Morton Dimondstein

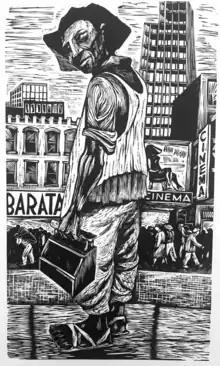
Woodcut engraving with social realism from Morton Dimondstein "Portfolio of Engravings" (1951).

Dimondstein, along with his second wife Geraldine "Red" Dimondstein, were blacklisted during the worst years of McCarthyism, which made it difficult for them to sell their work. They were members of the Communist Party and Marxists by social ideology. The FBI's investigations into Dimondstein continued during this time, which included visits to their home by presumed federal agents meant to intimidate. Media attention to their works was censored.